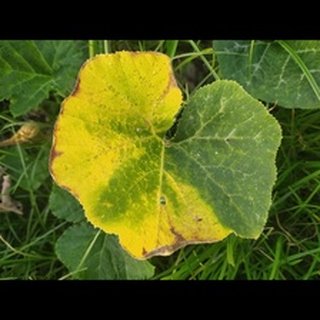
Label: pumpkin_downy_mildew